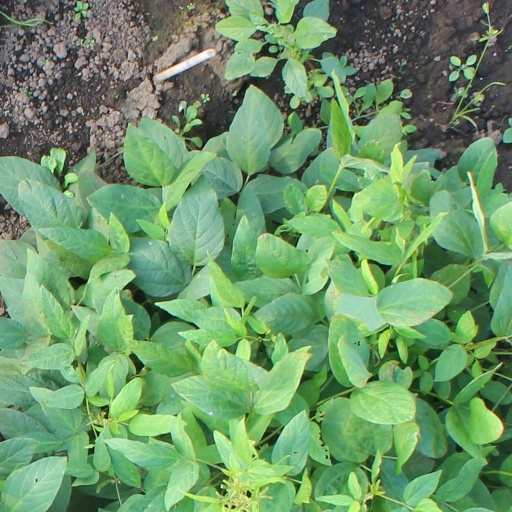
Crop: soybean